Sunset

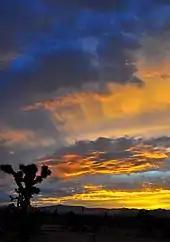
Evening twilight in Joshua Tree, California, displaying the separation of yellow colors in the direction from the Sun below the horizon to the observer, and the blue components scattered from the surrounding sky

Sunset is distinct from twilight, which is divided into three stages. The first one is "civil twilight", which begins once the Sun has disappeared below the horizon, and continues until it descends to 6 degrees below the horizon. The early to intermediate stages of twilight coincide with "predusk". The second phase is "nautical twilight", between 6 and 12 degrees below the horizon. The third phase is "astronomical twilight", which is the period when the Sun is between 12 and 18 degrees below the horizon. "Dusk" is at the very end of astronomical twilight, and is the darkest moment of twilight just before night. Finally, night occurs when the Sun reaches 18 degrees below the horizon and no longer illuminates the sky.